Houston Police Department

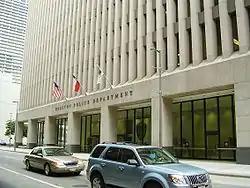
1200 Travis, HPD headquarters in Downtown Houston

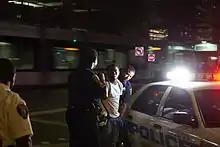
HPD officers arrest a young male on 1200 Main Street in downtown Houston

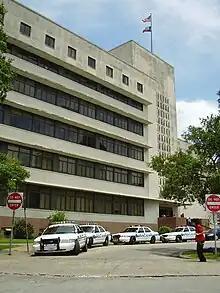
Houston Police Department Central Division

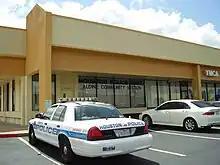
An HPD patrol car parked outside the Aldine Storefront in Greenspoint

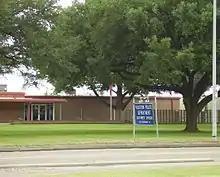
Houston Police Department Southwest Division

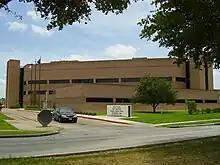
Houston Police Department Westside Division and Municipal Courts

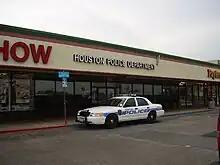
Fondren Division (former station)

The Houston Police Department is headed by a chief of police appointed by the mayor and confirmed by the city council. This position is aided by two executive assistant chiefs, ten assistant chiefs, 44 captains, approximately 212 lieutenants and 960 sergeants. HPD headquarters, 1200 Travis, is in Downtown Houston. The Chief of Police is J. Noe Diaz.